Japan Transport Safety Board

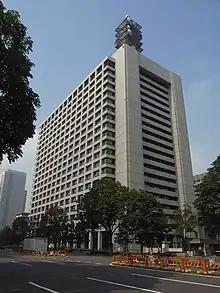
, a building which housed the agency

The is Japan's authority for establishing transportation safety (excluding related United States Forces Japan). It is a division of the Ministry of Land, Infrastructure, Transport and Tourism (MLIT).